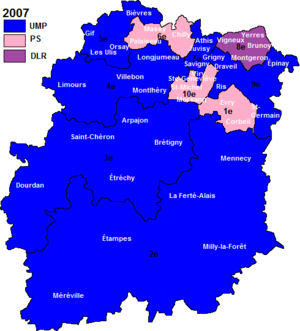
Carte politique des circonscriptions du département de l'Essonne à l'issue des élections législatives de 2007
Le département français de l'Essonne est un département créé par la loi du 10 juillet 1964 par démembrement de l'ancienne Seine-et-Oise, effectivement constitué le 1ᵉʳ janvier 1968 par la mise en place du Conseil général de l'Essonne. En 1966 furent institués les arrondissements d'Évry, Étampes et Palaiseau, en 1967 les vingt-sept cantons de l'Essonne, régulièrement modifiés pour atteindre en 1985 les quarante-deux actuels et les quatre circonscriptions législatives, portées à dix en 1986.
Cette liste présente les députés élus dans le département français de l'Essonne depuis sa création le 1ᵉʳ janvier 1968.